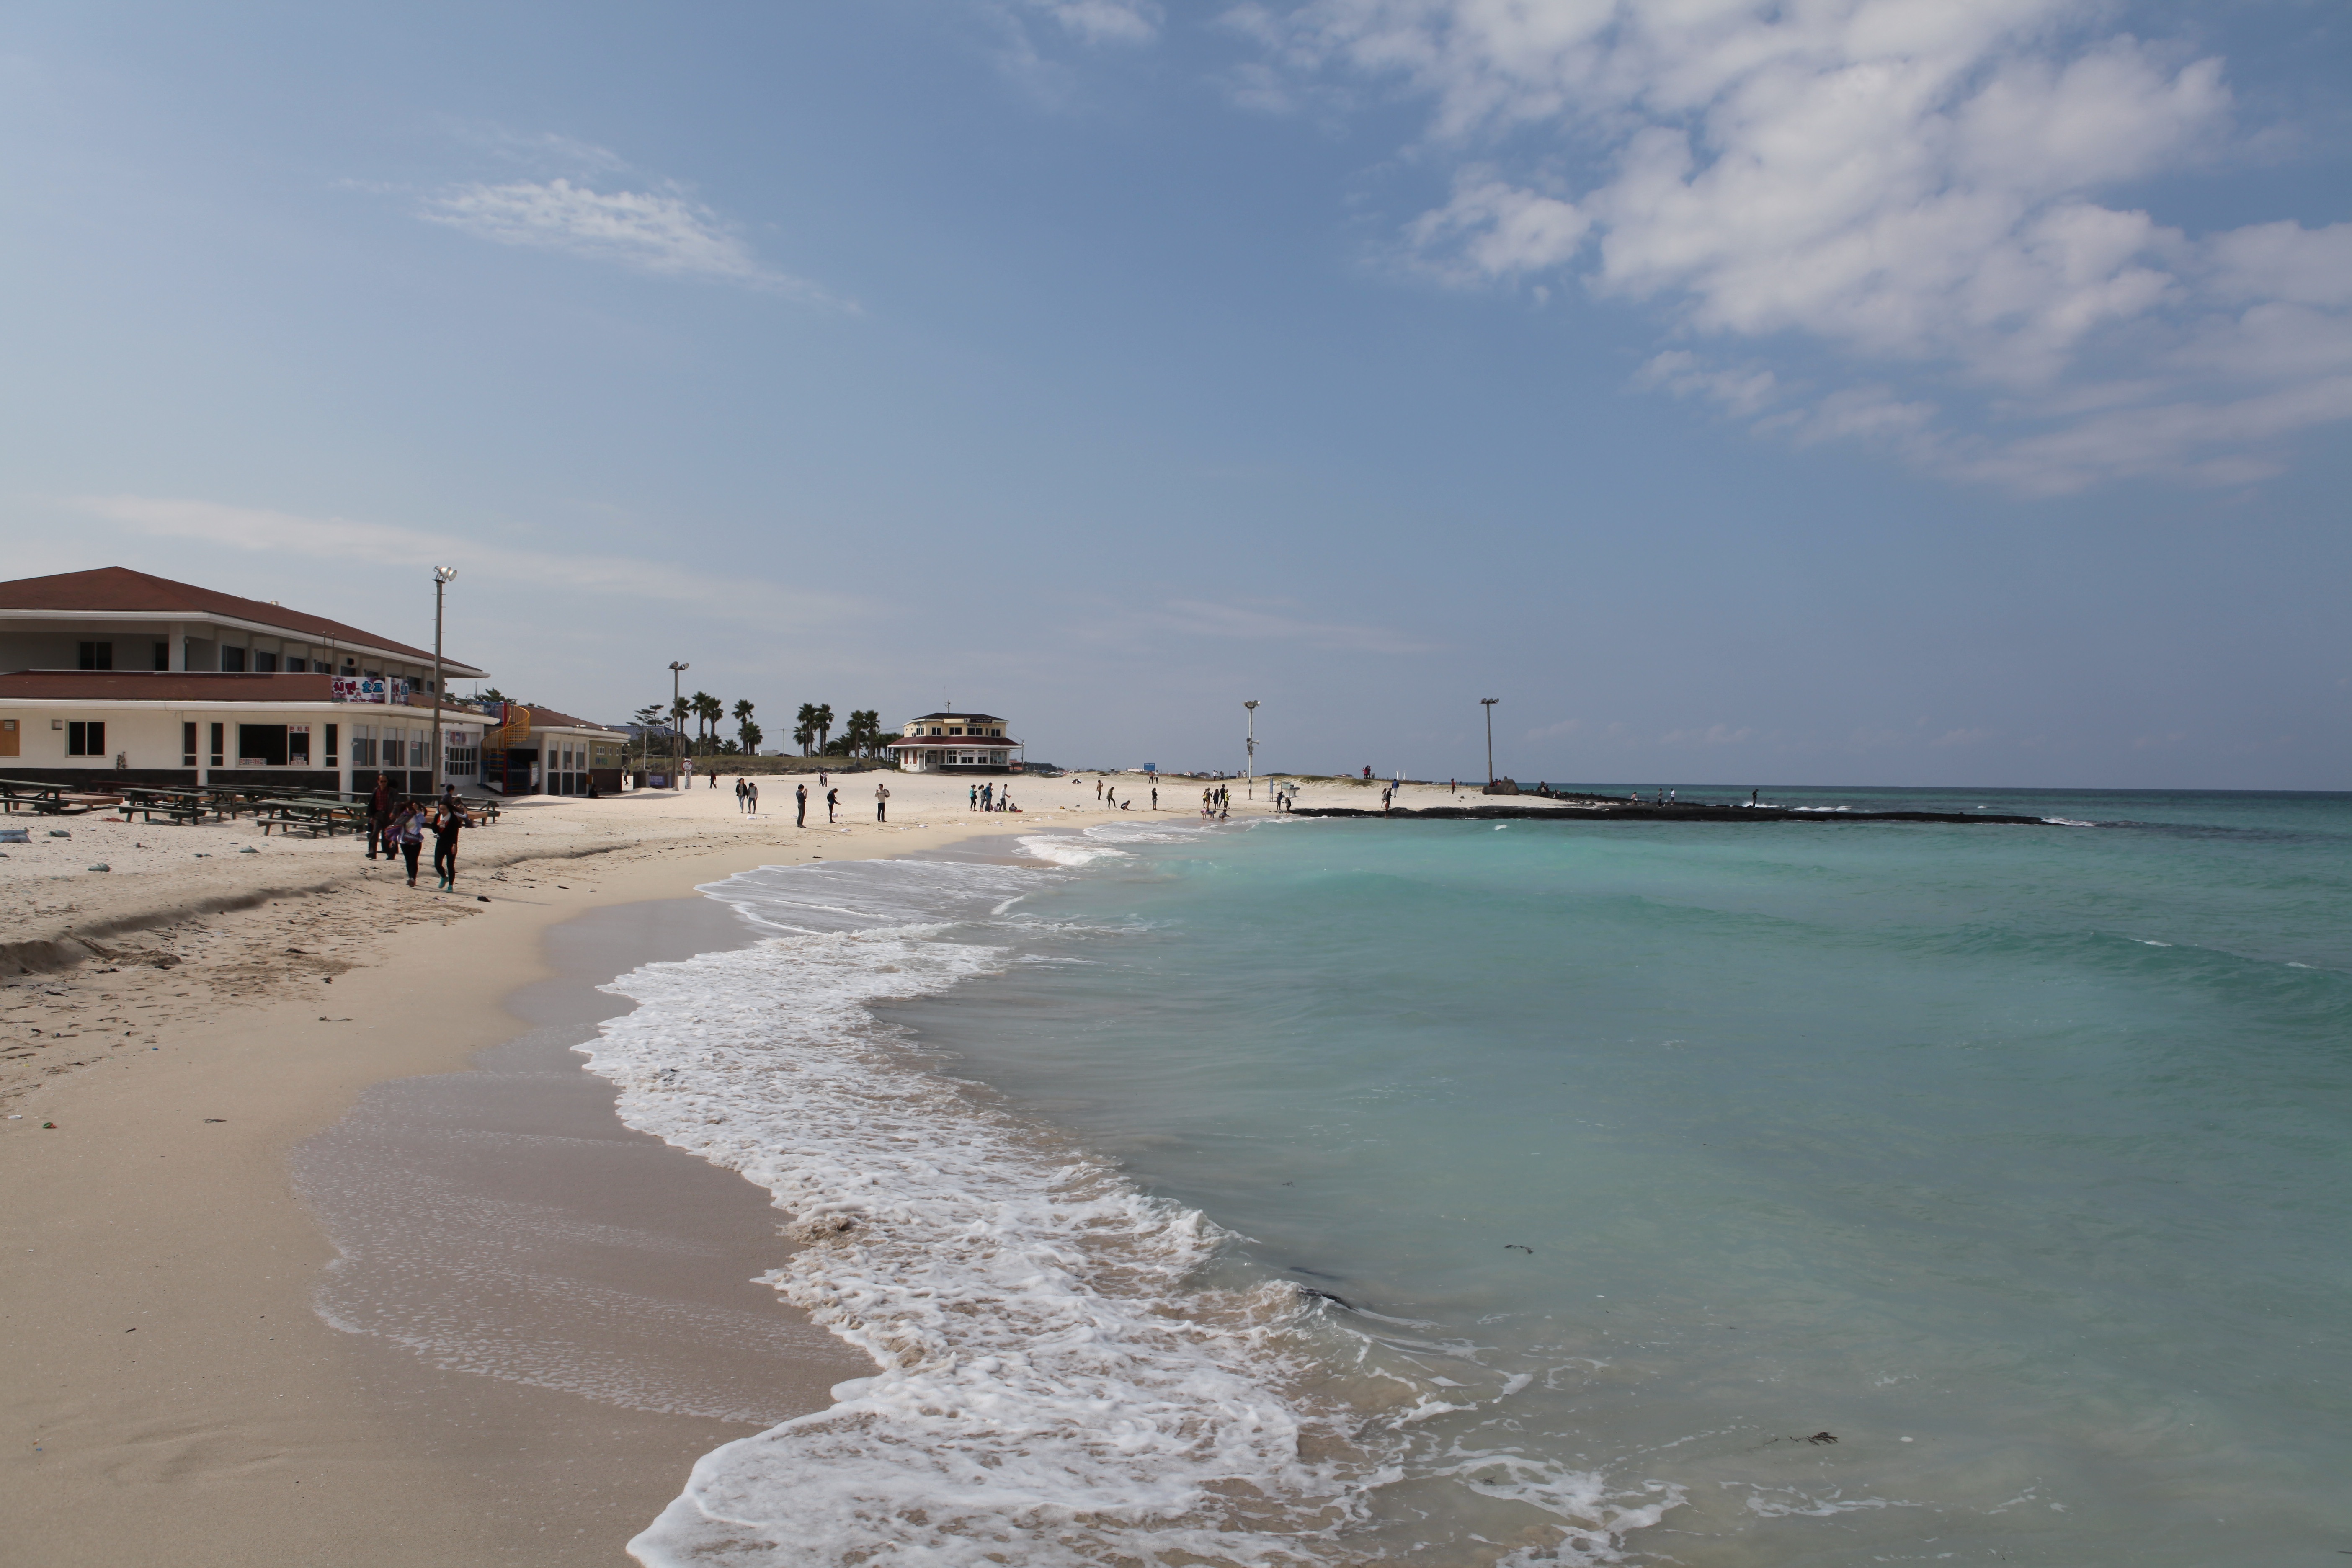
beach, landscape, sea, coast, nature, sand, ocean, sky, shore, wave, vacation, travel, spring, bay, island, blue, tourism, body of water, wallpapers, ole, tourist destination, republic of korea, jeju, jeju island, olle gill, emerald sea, jeju sea, hyeopjae hand baths cabinet, hallym eup, wind wave